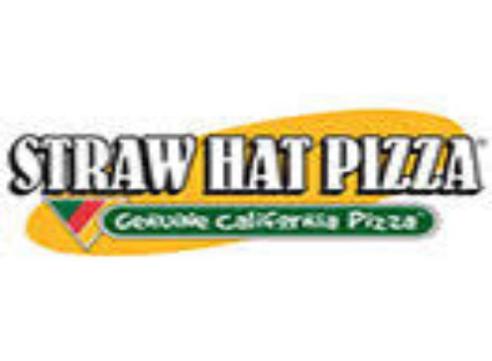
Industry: Food